Captain Scarlett

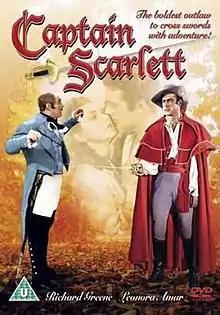

Captain Scarlett is a 1953 American adventure film directed by Thomas Carr, that was shot in Mexico as three episodes of a television pilot. The film is set in France following the fall of Napoleon, stars Richard Greene in the title role as a Robin Hood-type avenger and the Brazilian actress Leonora Amar in her final screen role.